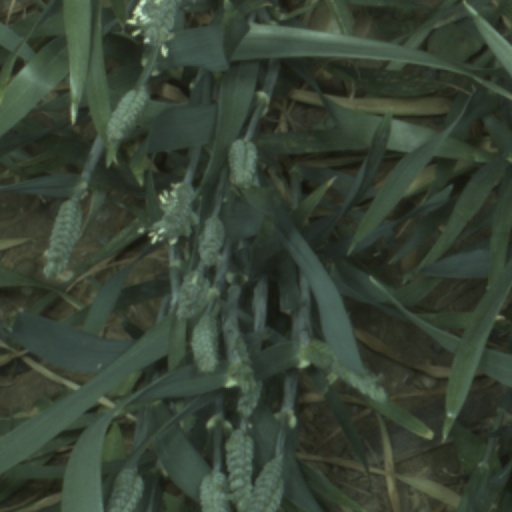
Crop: wheat